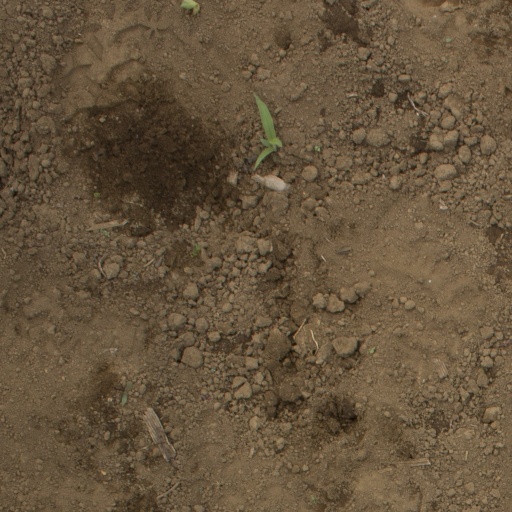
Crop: Jerusalem artichoke